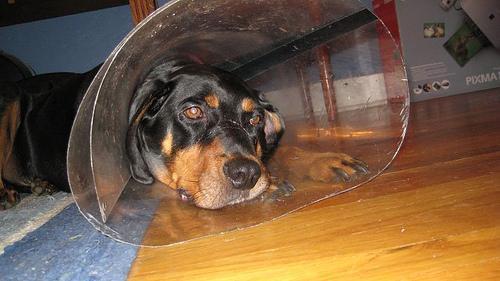
black-and-tan_coonhound